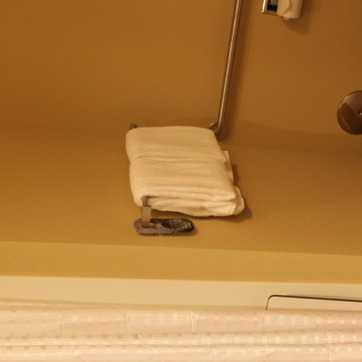
Material: fabric